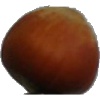
Label: nut_forest